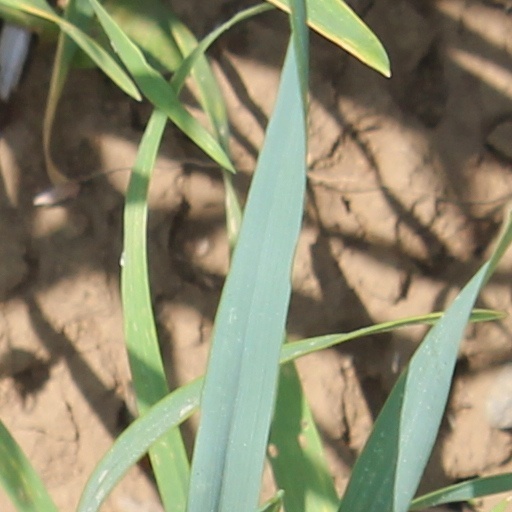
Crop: wheat